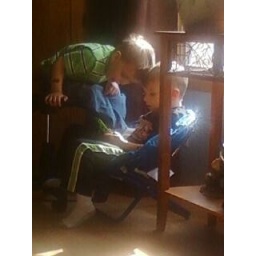
boys in chair